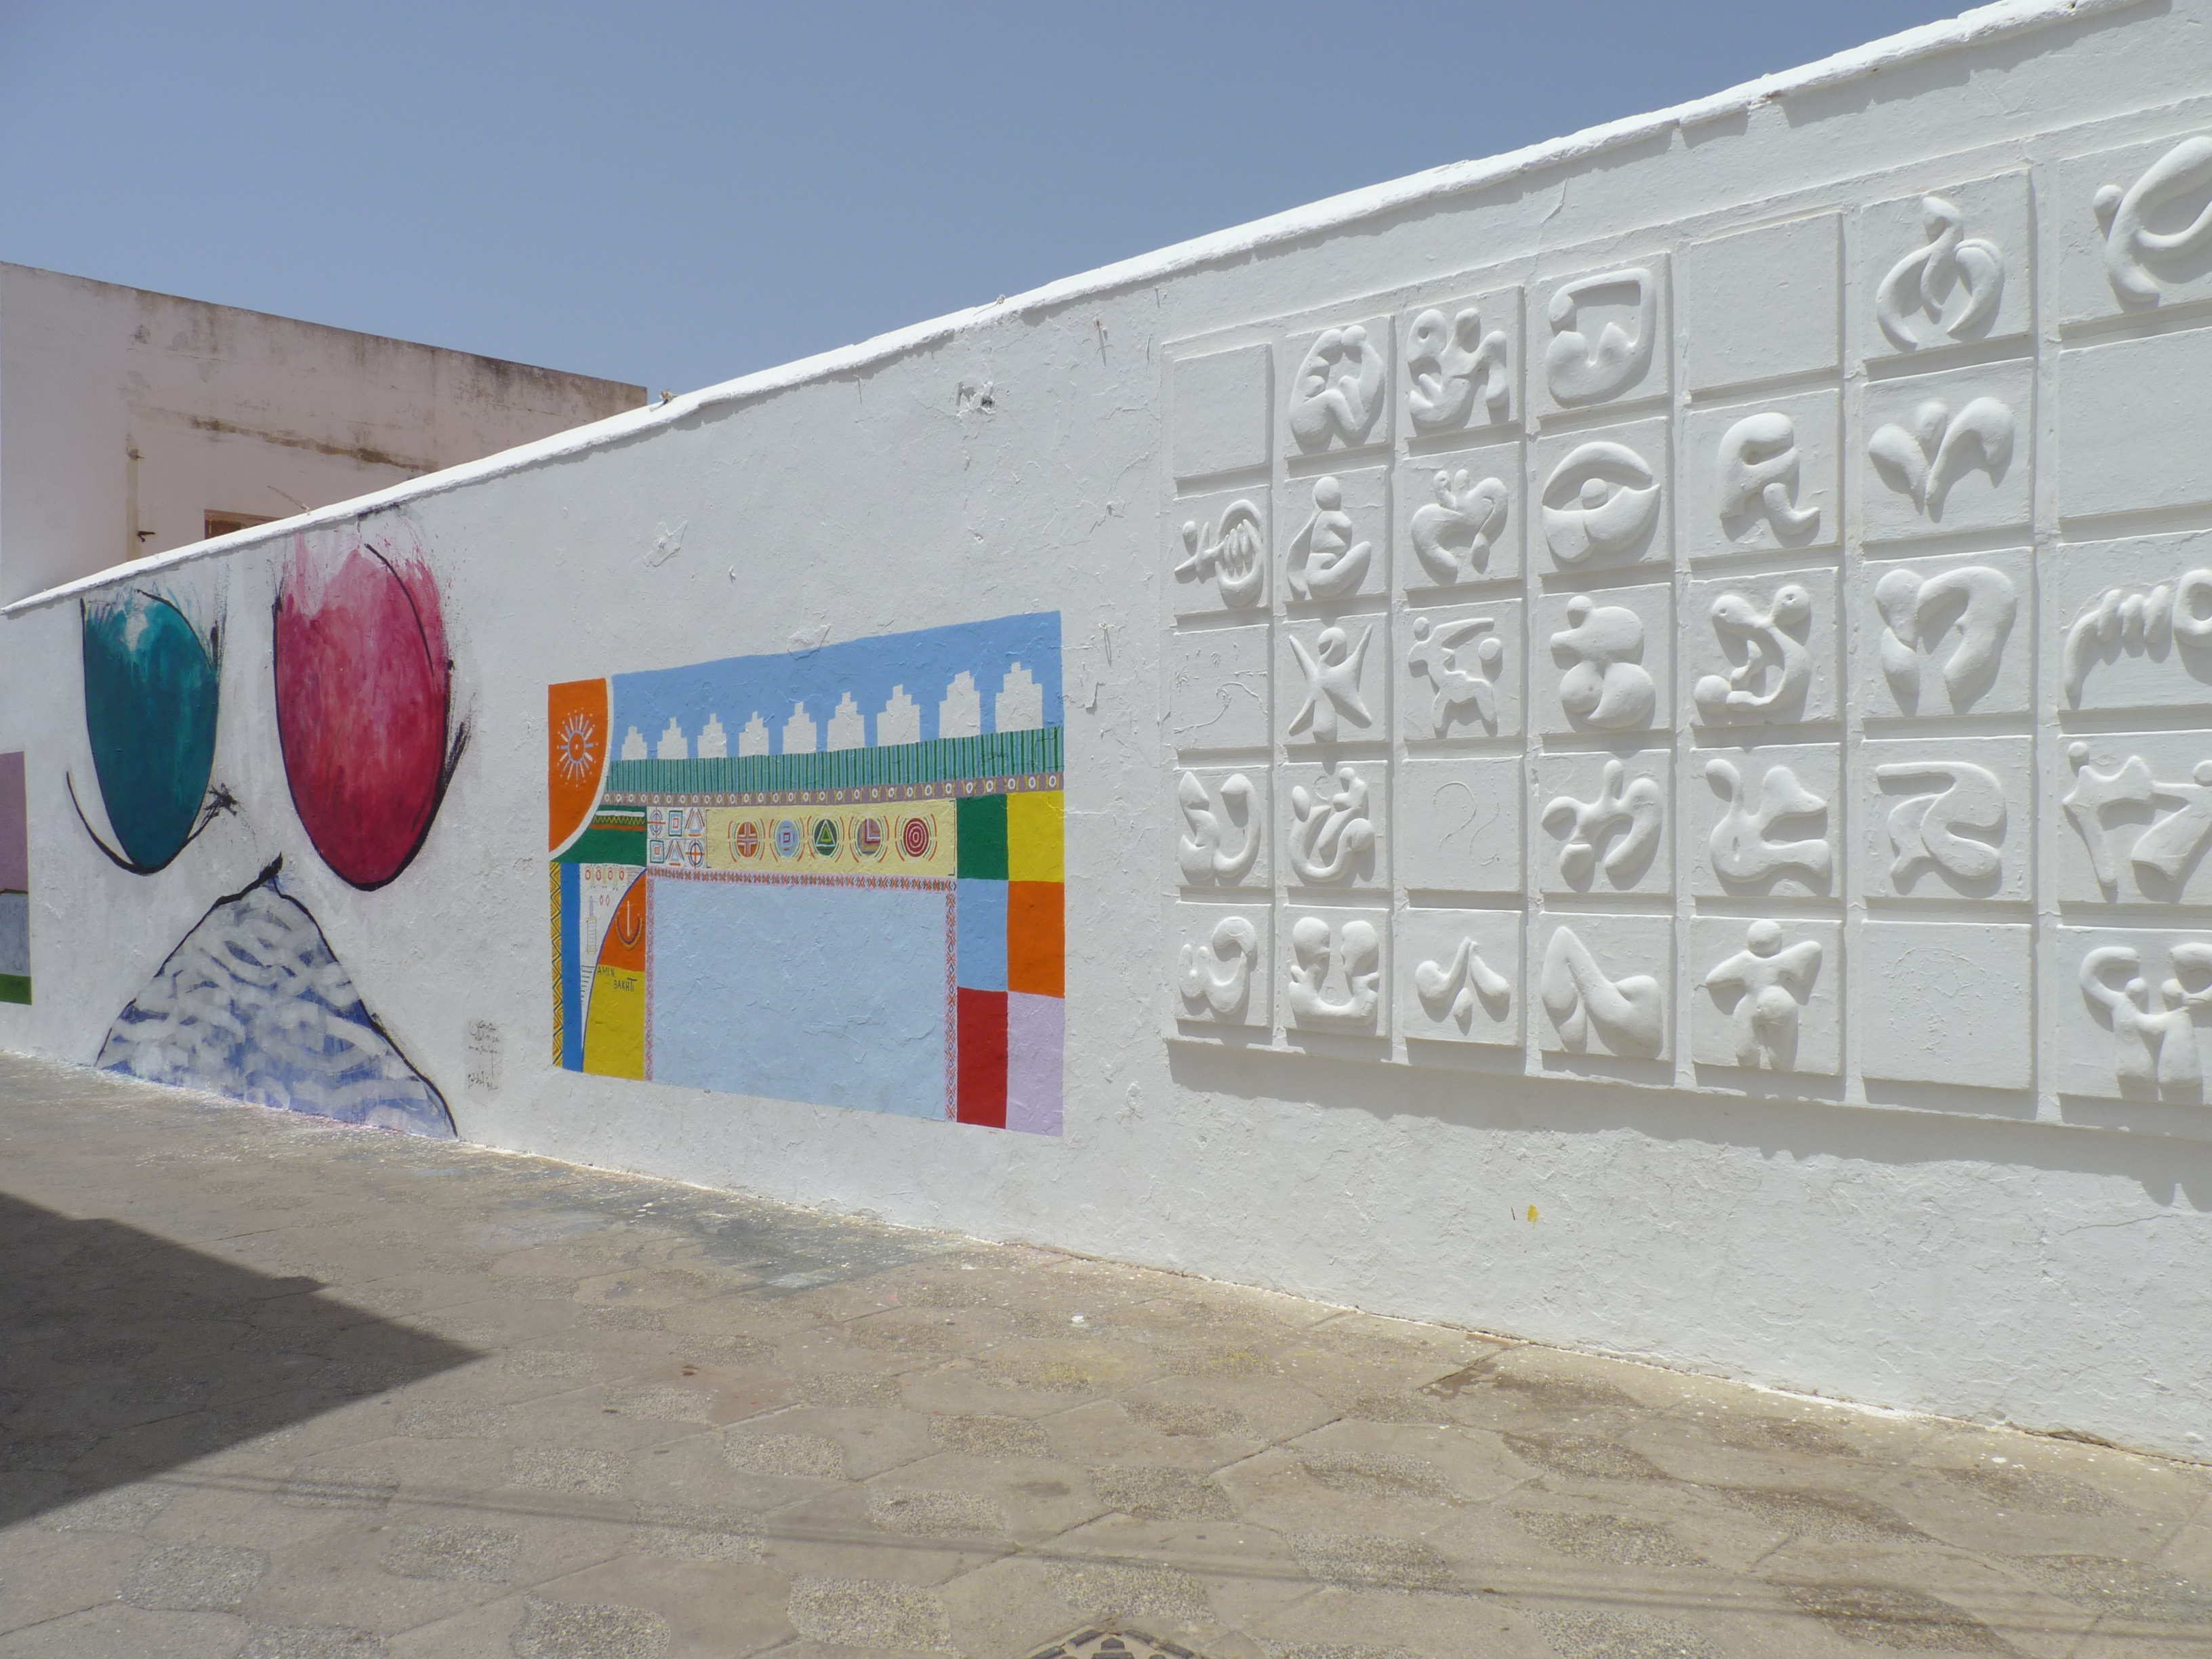
wall, art, mural